Rock fragment

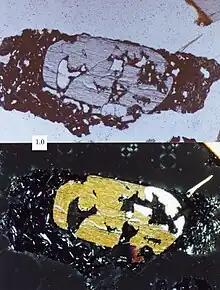
A sand grain that would be classified as a rock fragment. In this case, the rock fragment would be a volcanic rock fragment. Scale box in millimeters, plane-polarized light on top, cross-polarized light on bottom.

A rock fragment, in sedimentary geology, is a sand-sized particle or sand grain that is made up of multiple grains that are connected on the grain scale. These can include grains which are sand-sized themselves (a granitic rock fragment), or finer-grained materials (shale fragments). This definition is used for QFR ternary diagrams, provenance analysis, and in the Folk classification scheme, mainly in sandstones.